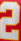
Number: 2